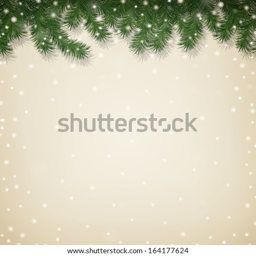
vector illustration of a christmas background